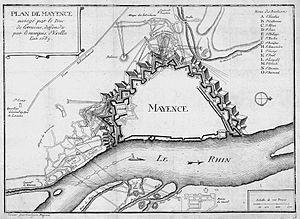
La collégiale Sainte-Marie en Champs ou « Heilig Kreuz » est une collégiale dédiée à la Sainte-Vierge, qui jusqu'en 10 juin 1793 est dans les champs entre Mayence et Hechtsheim. On la désignait indifféremment sous le nom d'« église de la Vierge », « église Sainte-Croix » ou « Notre-Dame en Champs ».
La guerre de la Ligue d’Augsbourg, également appelée guerre de Neuf Ans, guerre de la Succession palatine ou guerre de la Grande Alliance, eut lieu de 1688 à 1697. D'anciens textes peuvent faire référence à la guerre de Succession d'Angleterre. En Amérique du Nord, cette guerre engendre la première guerre intercoloniale, appelée par l'historiographie anglaise la guerre du roi Guillaume, « King William's War, Second Indian War, Father Baudoin's War, Castin's War ». Ces nombreuses dénominations reflètent les points de vue nationaux des historiens contemporains ou anciens sur ce conflit.
Nicolas Chalon du Blé né le 24 janvier 1652 à Chalon-sur-Saône et mort en 1730 à Paris, marquis d'Uxelles et de Cormatin, chevalier du Saint-Esprit et maréchal de France, est un militaire français qui, sous la Régence, obtint la présidence du Conseil des Affaires étrangères.
Mayence fut, de 1619 à 1918, une forteresse et une ville de garnison. La présence des militaires et les fortifications étendues ont fortement marqué la vie des citoyens mayençais. En raison de sa position stratégiquement favorable, Mayence a joué un grand rôle dans le passé : d'un côté à l'autre de la frontière, on l'appelait le boulevard de la France ou das Bollwerk Deutschlands.
L’histoire de la ville de Mayence, fondée par les Romains, constitue un héritage de plus de deux millénaires.
La vieille ville de Mayence ou Mainz-Altstadt, est le centre historique de la ville de Mayence. Jusqu'aux premières extensions dans les années 1870, la vieille ville correspond à Mayence tout entière. Le centre historique est traditionnellement divisée en quartiers portant les noms d'importantes rues ou portes de la ville: Bleichenviertel, das Schlossviertel, le Stefansberg, le quartier sous le Kupferbergterrasse, le Lauterenviertel, le Winterhafen. Elle reste l'un des meilleurs témoins de l'urbanisme médiéval en Europe.
Jacques-Henri de Durfort, duc de Duras, est un maréchal de France, né le 9 octobre 1625 d'une des plus anciennes familles de Guyenne et mort le 12 octobre 1704. Il s'illustra dans les guerres de la première moitié du règne de Louis XIV.
La chartreuse de l'Archange-Saint-Michel, 1308-1781, près de Mayence au diocèse de ce nom, Électorat de Mayence, fut primitivement fondée dans un ancien monastère, par Pierre d'Aspelt, archevêque de Mayence, puis rebâtie sur une montagne peu éloignée de la ville, en 1320.